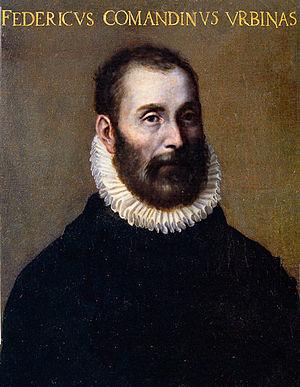
Federico Commandino, est un humaniste et mathématicien italien, qui, à la Renaissance, fut le principal traducteur et restaurateur des œuvres scientifiques de l'Antiquité.